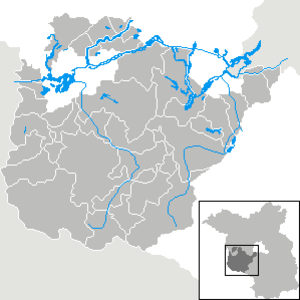
Landkreis Potsdam-Mittelmark / Byer og kommuner
Potsdam-Mittelmark er en landkreis i den vestlige del af den tyske delstat Brandenburg. Administrationscenteret er i byen Belzig. Det er den arealmæssigt tredjestørste landkreis i Tyskland. Nabokreise er mod nord Landkreis Havelland, mod øst den kreisfrie by Potsdam, byen Berlin og Landkreis Teltow-Fläming; mod syd og vest grænser området til Sachsen-Anhalt og Landkreisene Wittenberg og Anhalt-Bitterfeld i syd, og mod vest Landkreis Jerichower Land. Den kreisfrie by Brandenburg an der Havel ligger helt indesluttet i den nordvestlige del af området.